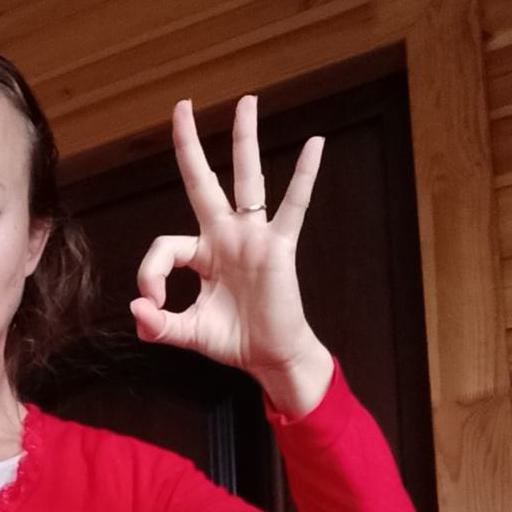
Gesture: ok